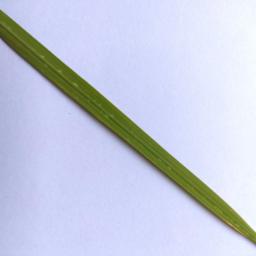
Label: Rice___Healthy